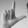
ASL letter: L